Frederick W. Garber

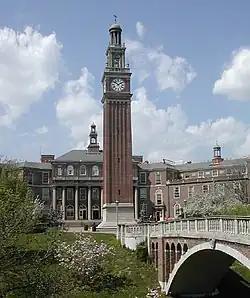
The Withrow High School's entrance in 2007 shows part of the school's design on a 30-acre campus

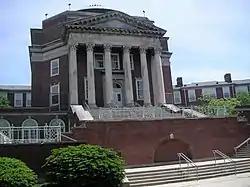
Walnut Hills High School in Cincinnati, Ohio, modeled after Thomas Jefferson's rotunda at the University of Virginia

Frederick W. Garber (July 21, 1877 – August 7, 1950) was an American architect in Cincinnati, Ohio and the principal architect in the Garber & Woodward firm with Clifford B. Woodward (1880–1932). The firm operated from 1904 until it was dissolved in 1933 Their work has been described as in the Beaux-Arts tradition and included buildings on the University of Cincinnati campuses, schools, hospitals, commercial buildings, "fine residences" and public housing.